Far side of the Moon

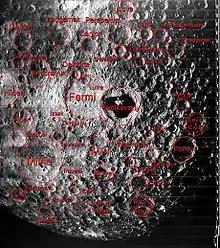
Some of the features of the geography of the far side of the Moon are labeled in this image

While Earth is not tidally locked to the Moon, and therefore does not keep the same face turned away from the Moon, Earth has a "far side" to the Moon, which features a "far side" tidal bulge pulled to the Moon.